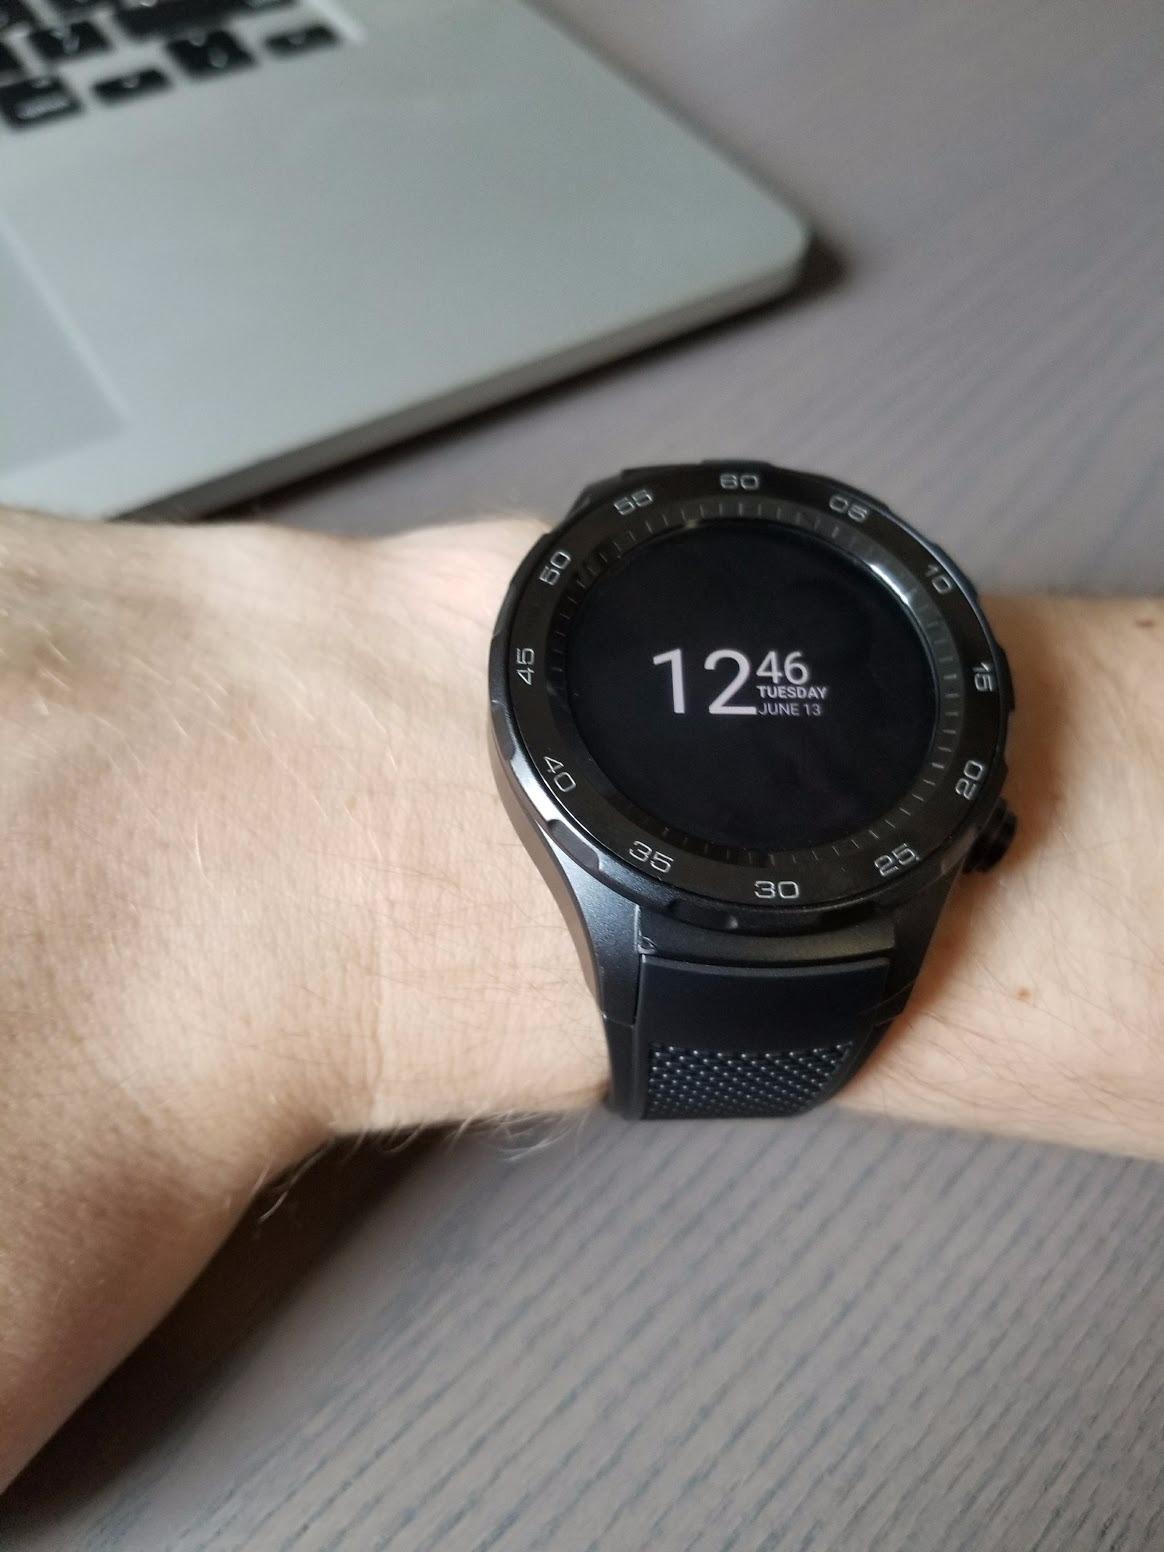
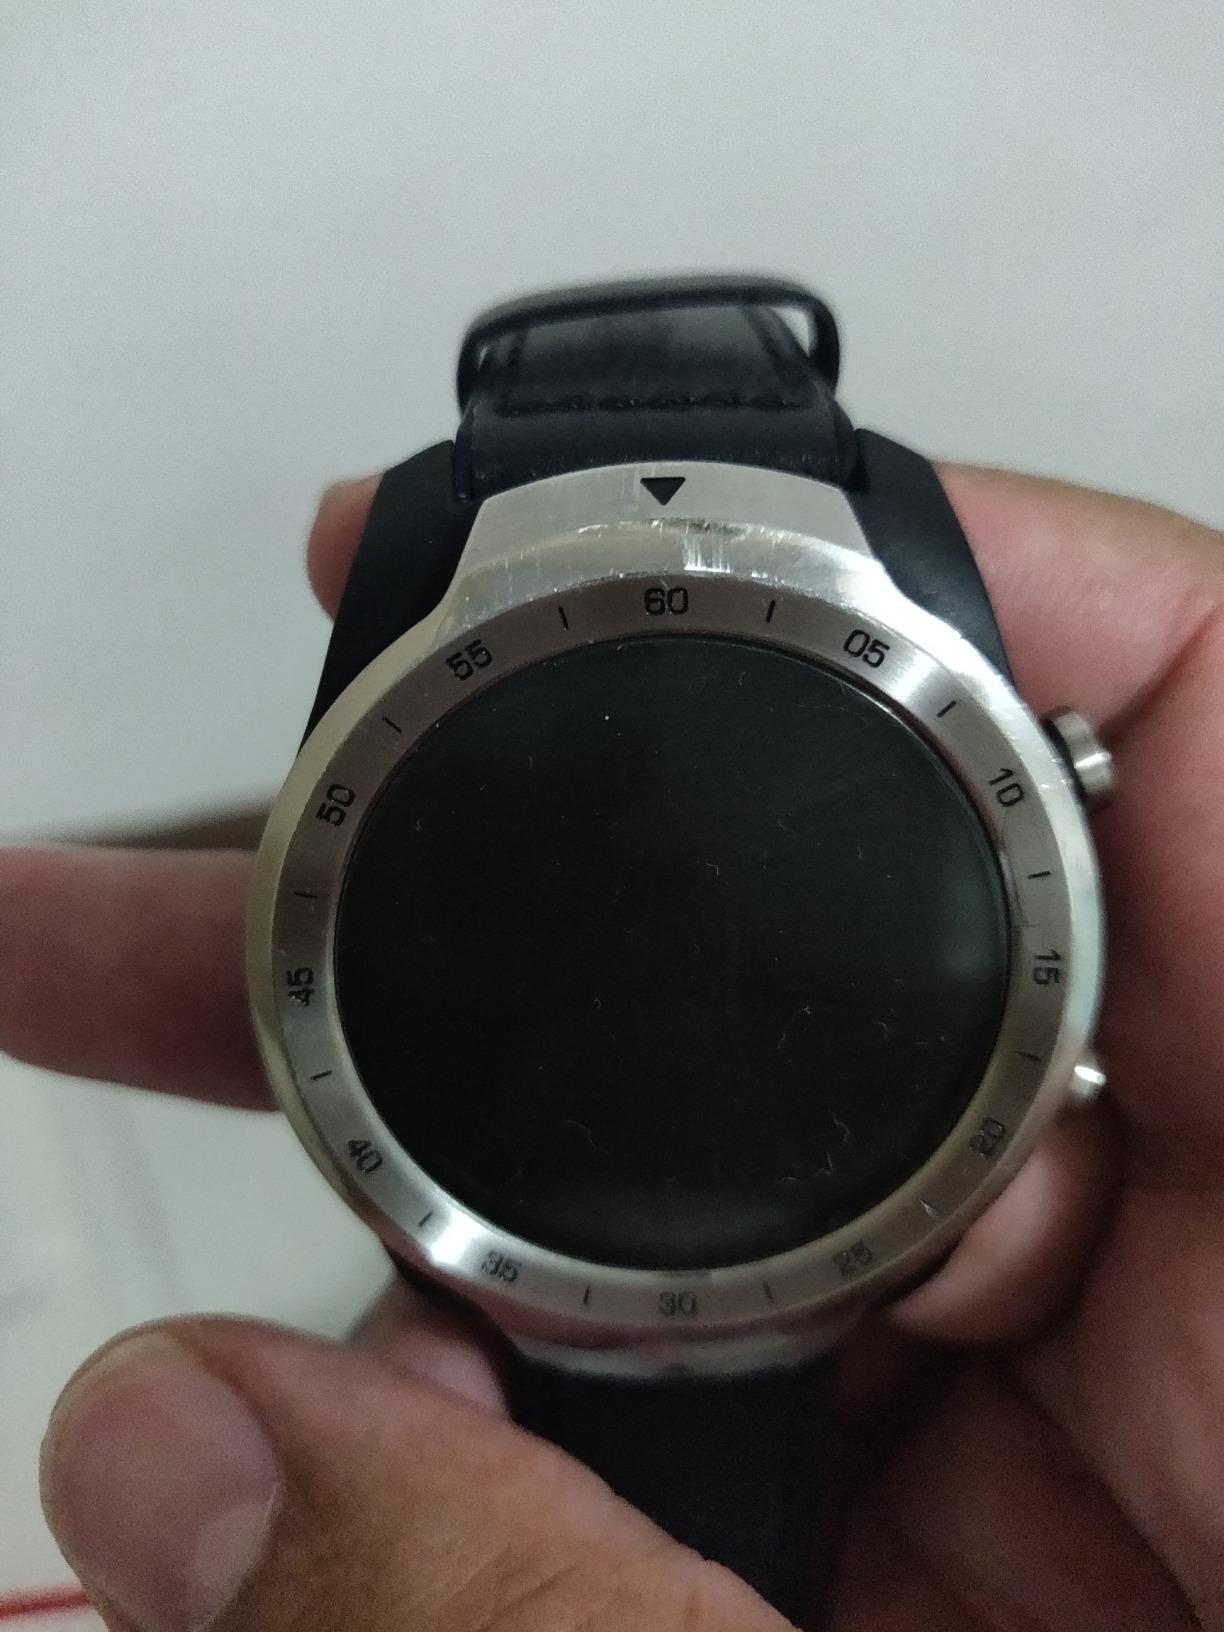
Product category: smartwatch
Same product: no